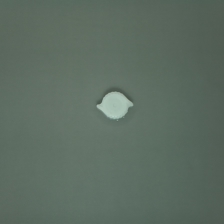
Color: white/transparent
Cap type: standard cap